Zinc-lead deposits in Wiesloch

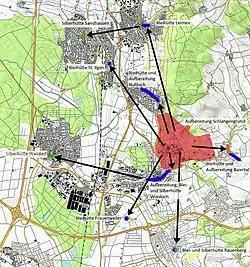
Mines and processing in the area

The area around Wiesloch, Germany, is a historical centre for mining, running between Roman times and the early 2000s. The area is situated on the eastern edge of the Upper Rhine Plain and contains large concentrations of carbonate-hosted lead-zinc ore deposits. Lime for cement is still actively mined in the vicinity, with most of the clay pits closed, and the last heavy metal mine operated until 1953 by Stolberger Zink. On top of the escarpment metals and lime have been mined, with clay and sand mined at the end of the valley floor where faulting has brought different layers closer to the surface.